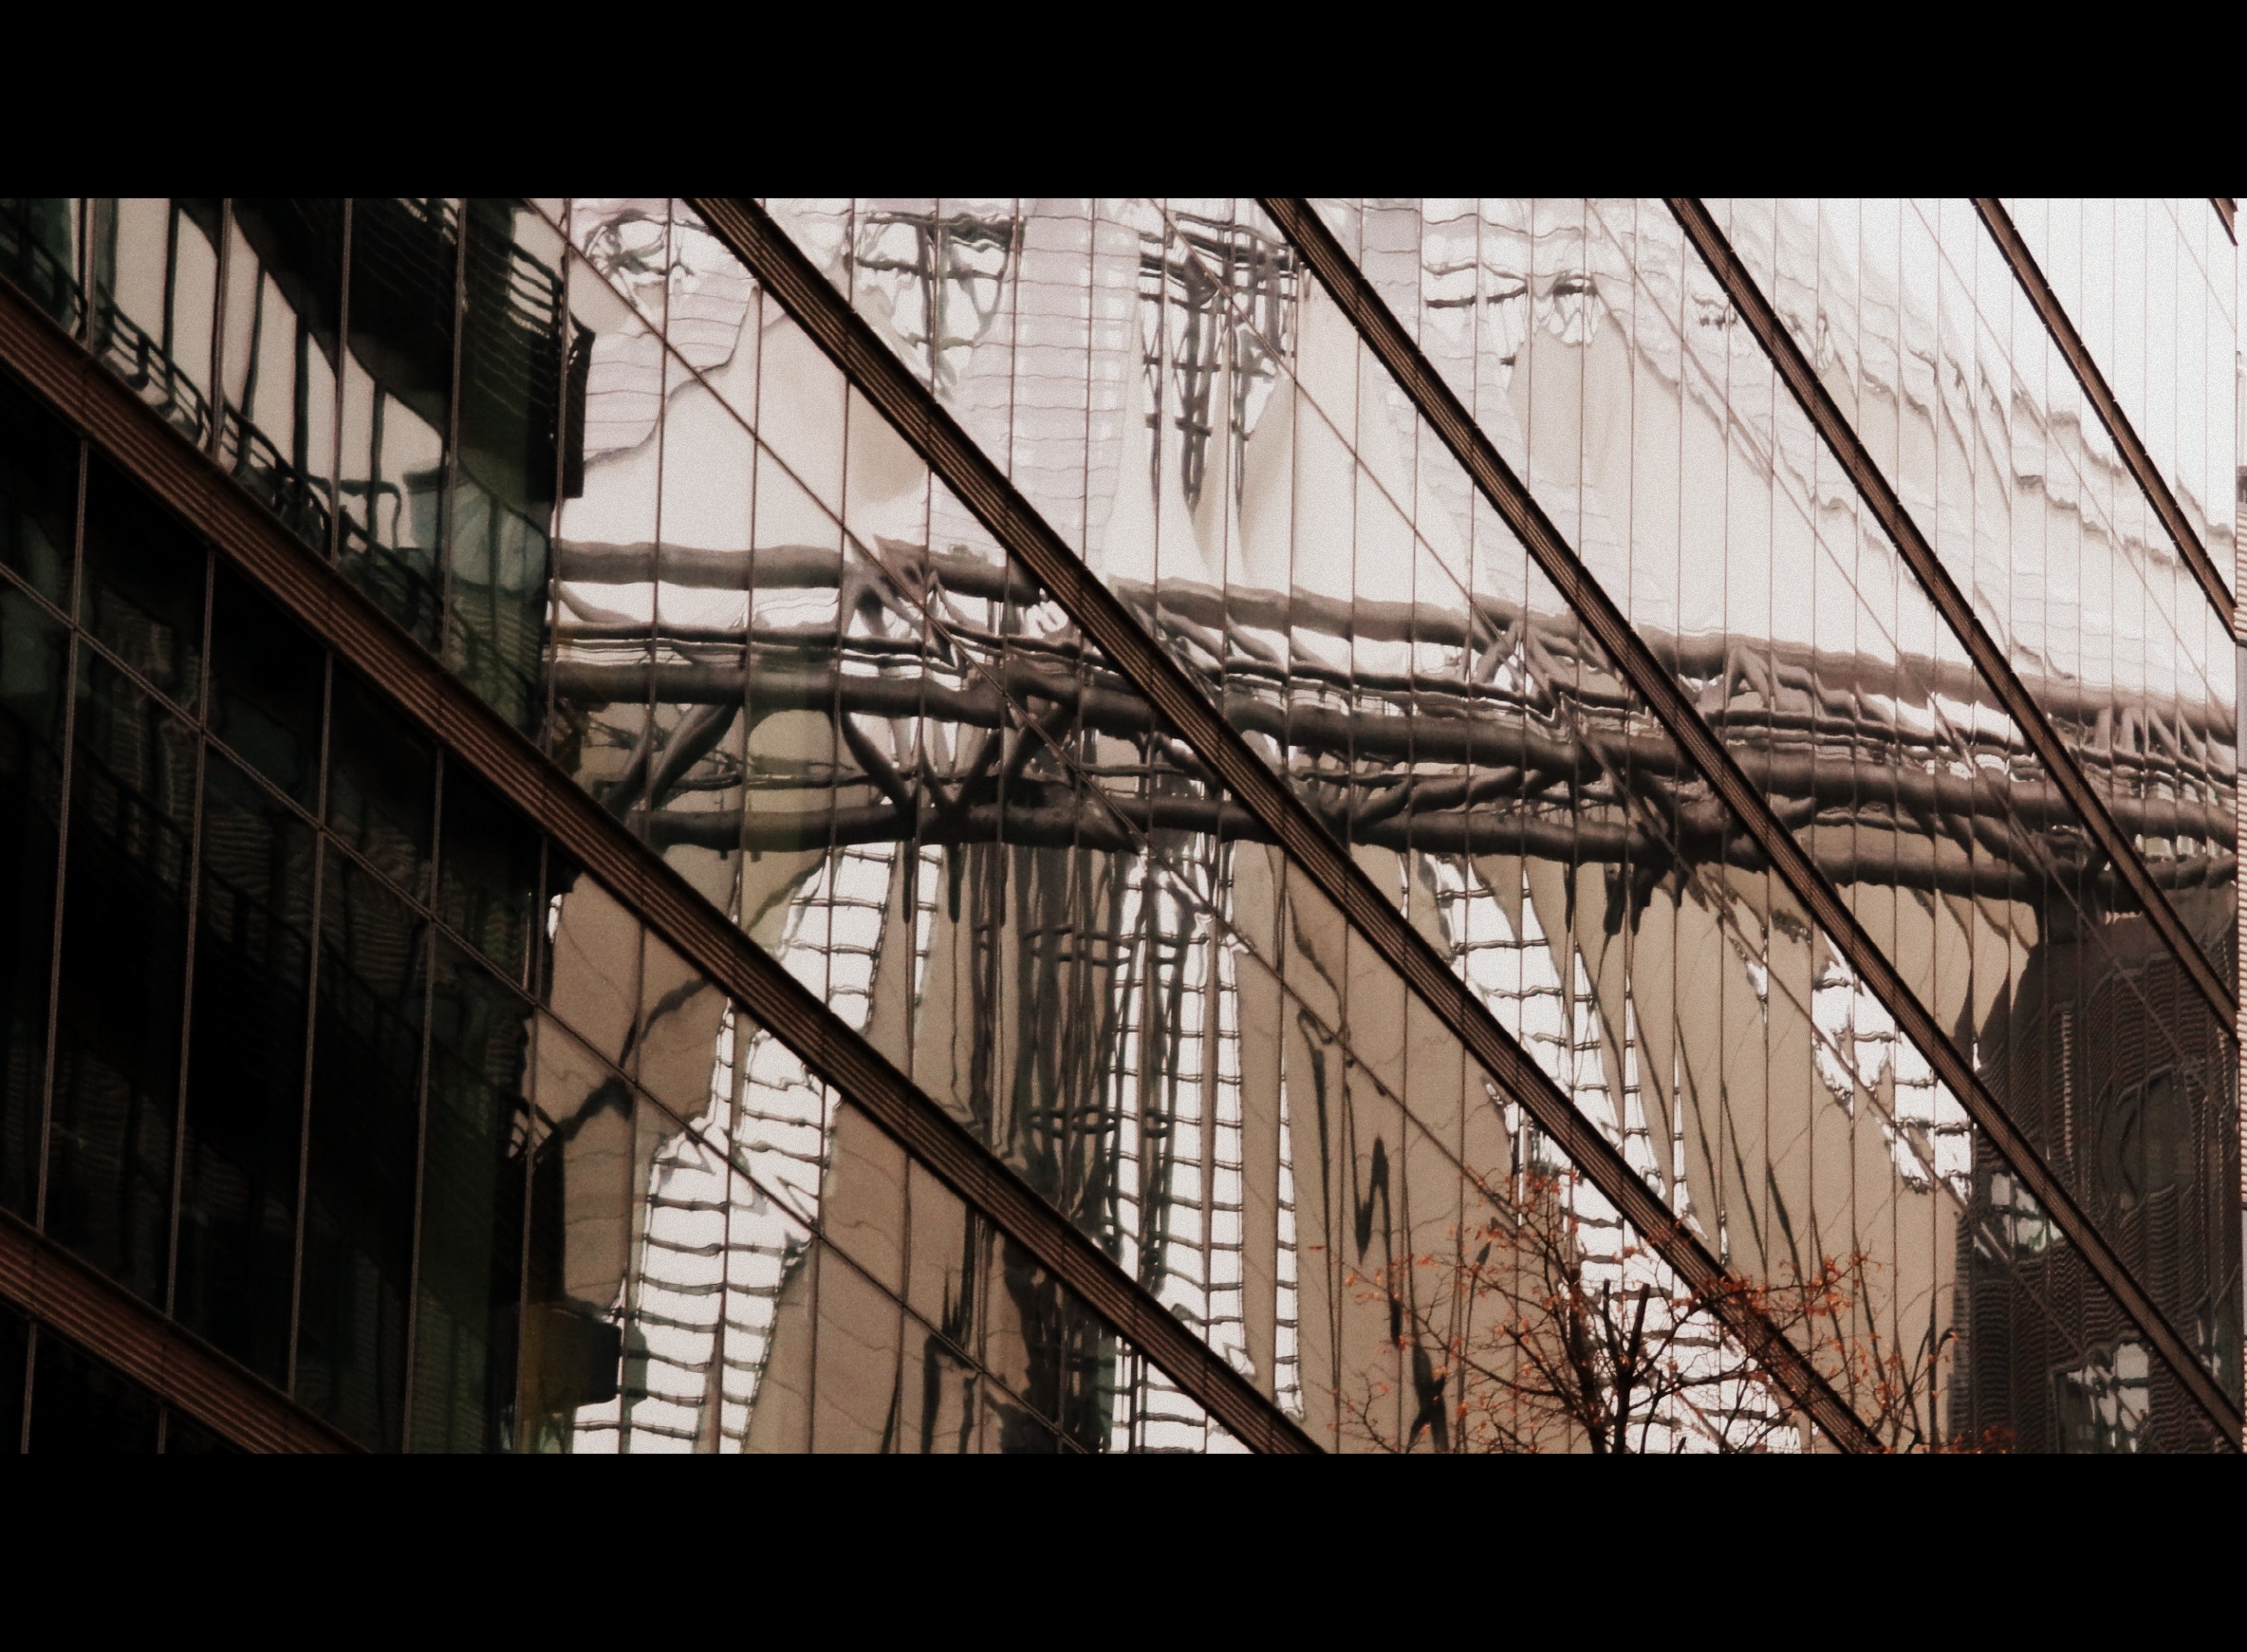
architecture, structure, wood, sunlight, window, glass, building, skyscraper, line, reflection, facade, industry, modern, design, symmetry, berlin, iron, shape, mirroring, urban area